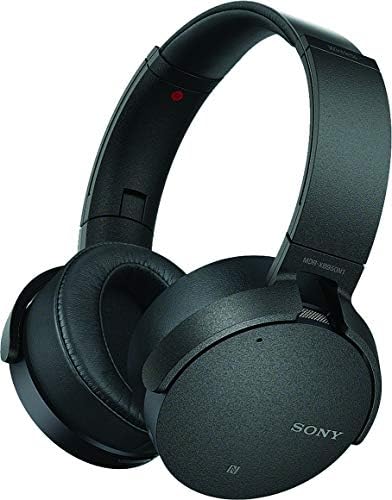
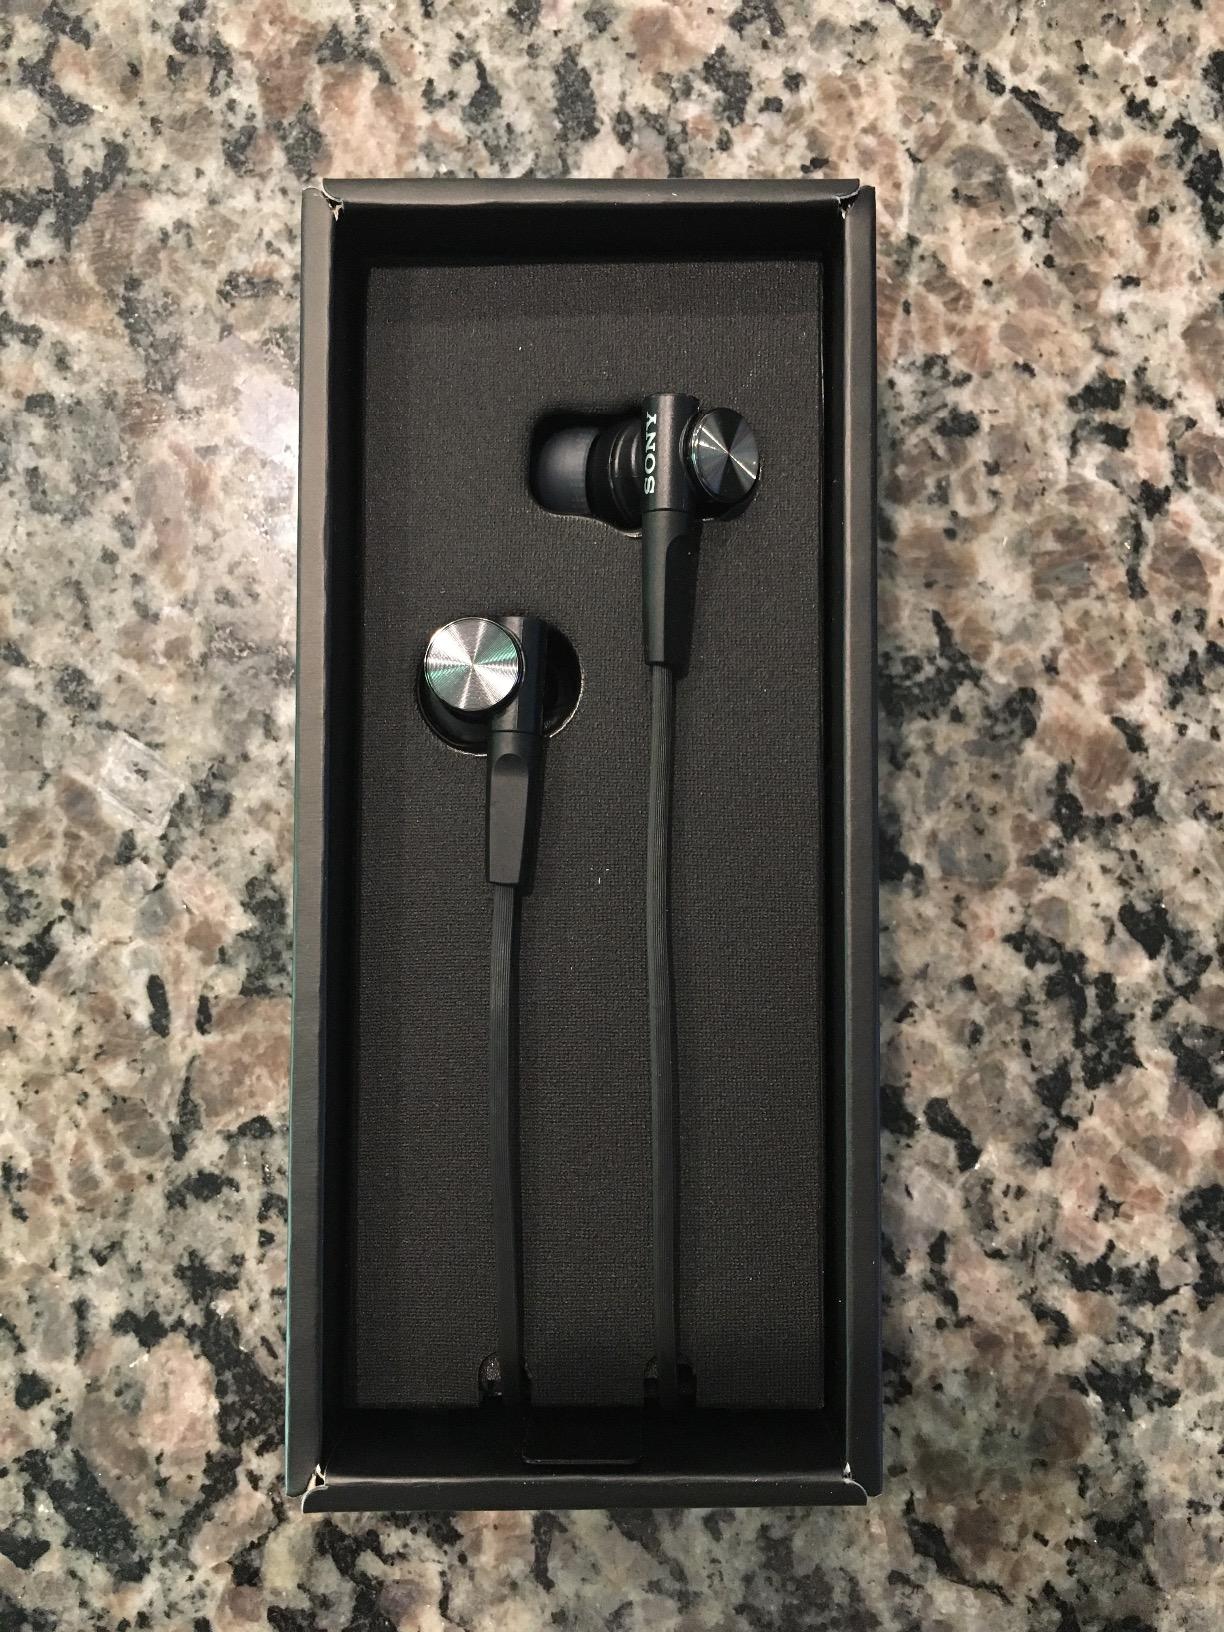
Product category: headphones
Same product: no